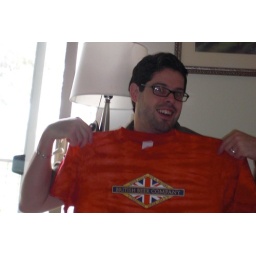
Zach opens a gift from my grandparents -- a very colorful shirt from the British Beer Pub in Falmouth, MA.